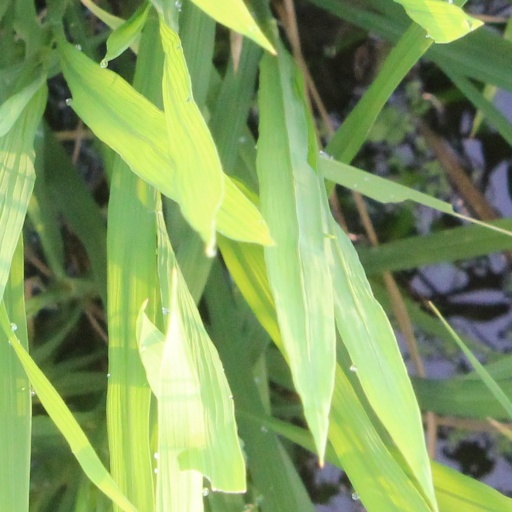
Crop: rice